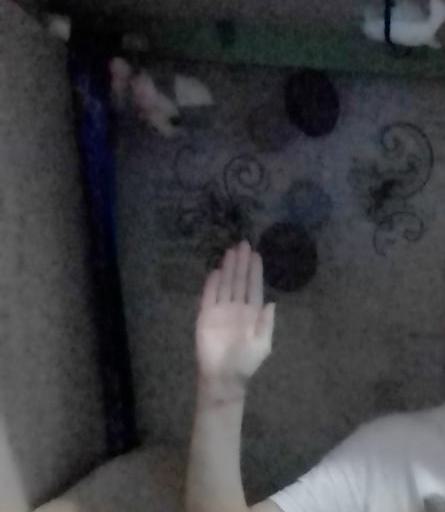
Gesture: stop